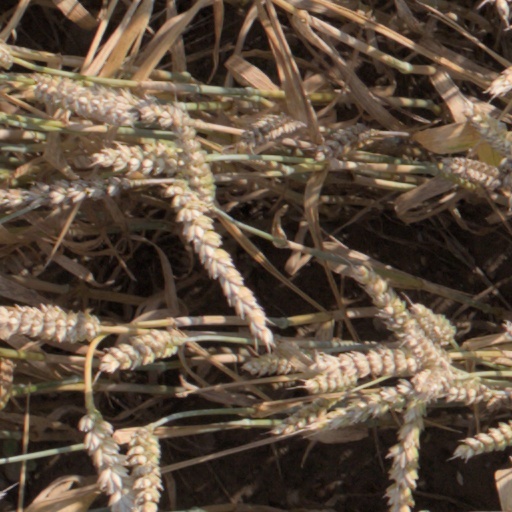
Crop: wheat